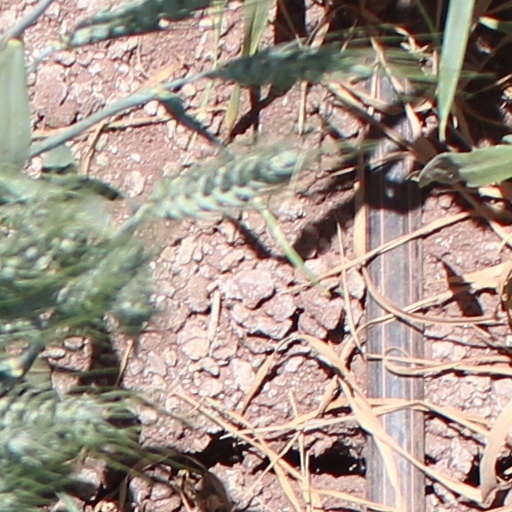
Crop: wheat